Swing (Java)

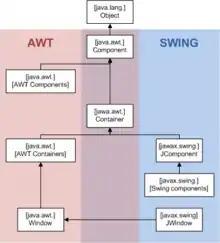
AWT and Swing class hierarchy

Since early versions of Java, a portion of the Abstract Window Toolkit (AWT) has provided platform-independent APIs for user interface components. In AWT, each component is rendered and controlled by a native peer component specific to the underlying windowing system.